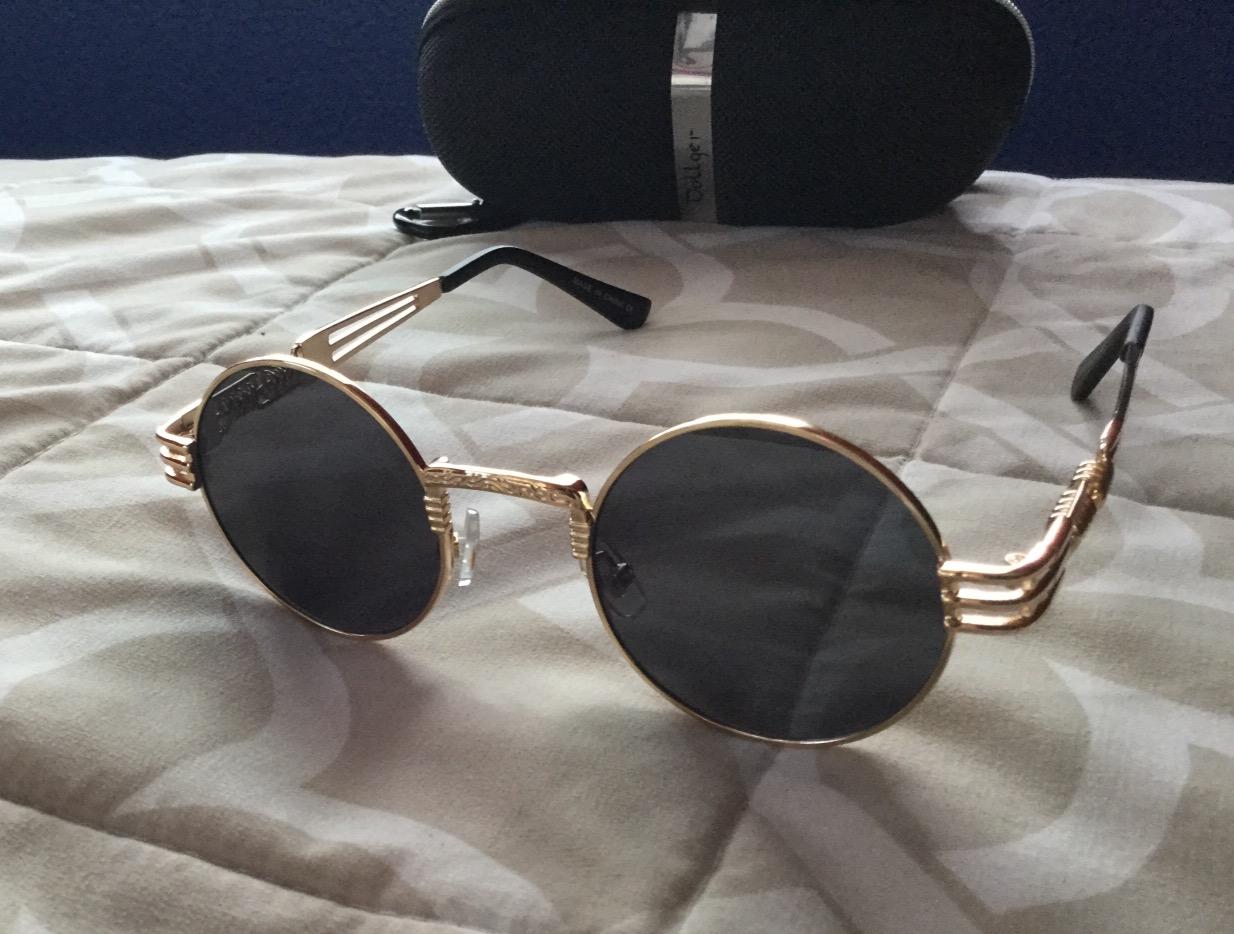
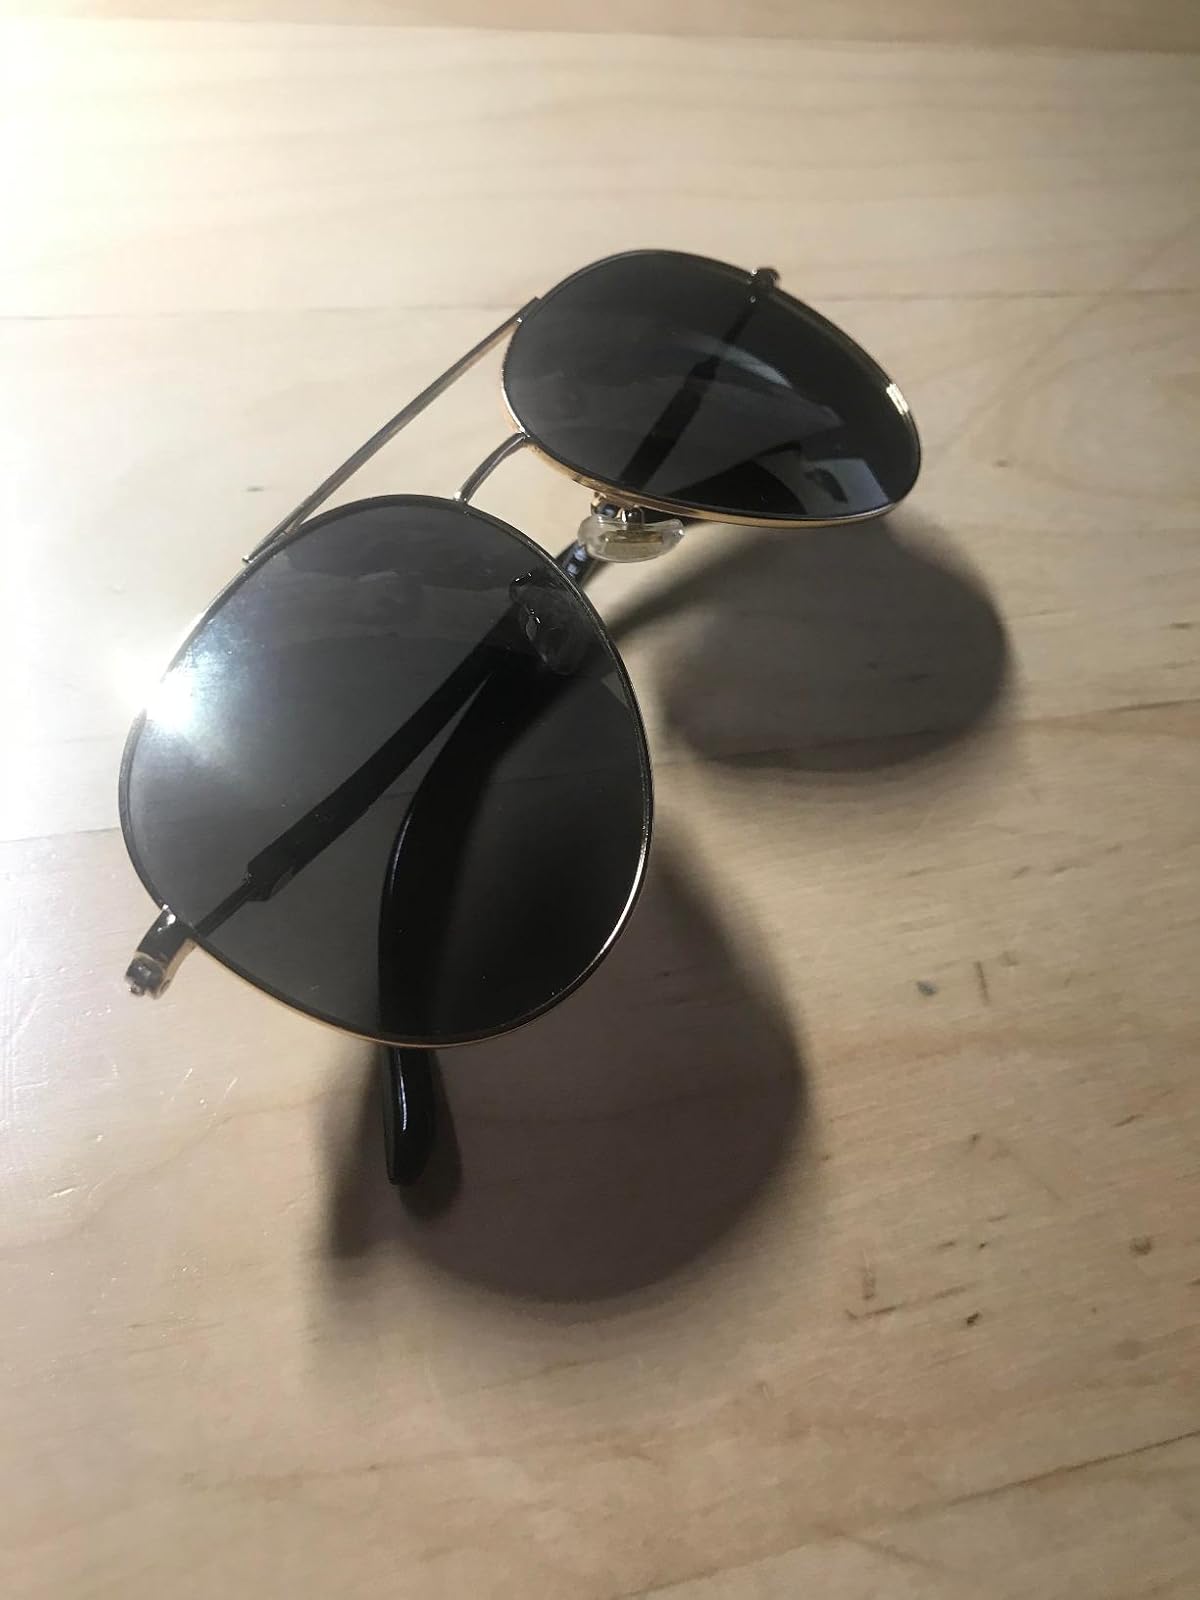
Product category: accessories_sunglasses
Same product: no